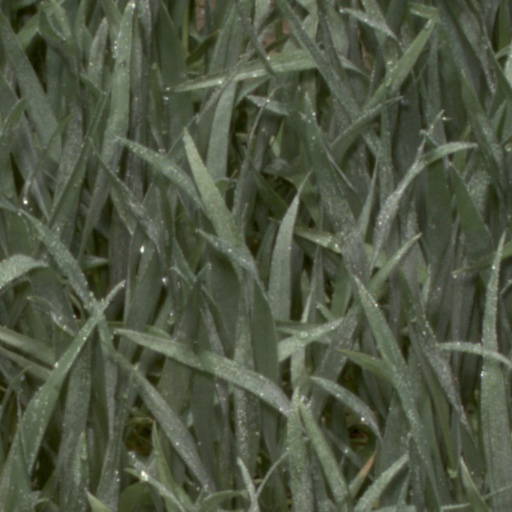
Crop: wheat